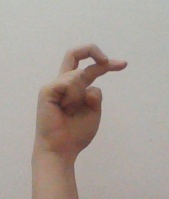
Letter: zay